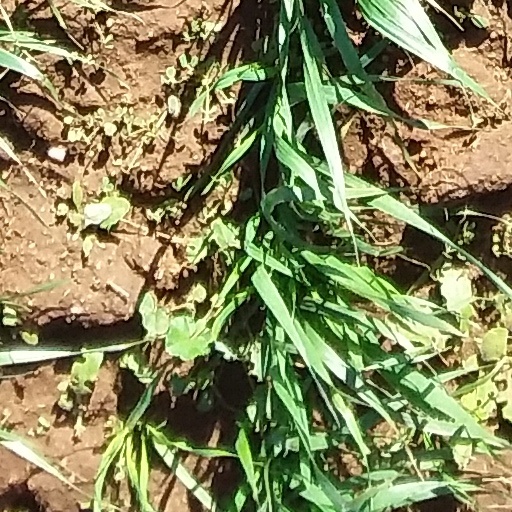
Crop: wheat